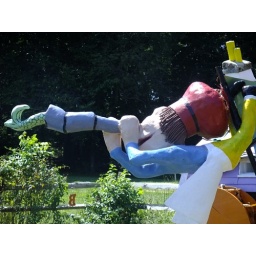
Detail from the &amp;quot;Men in a Tub&amp;quot; water feature - judging by his hat and apron, this is the Baker.